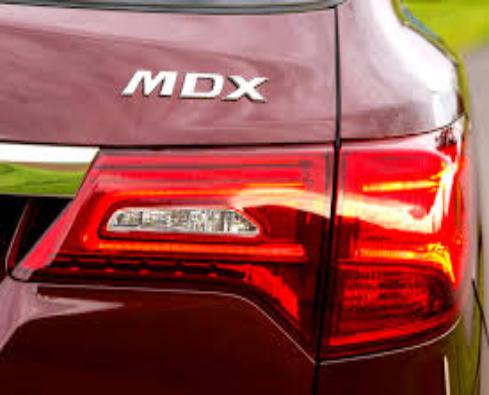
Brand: MDX
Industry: Transportation